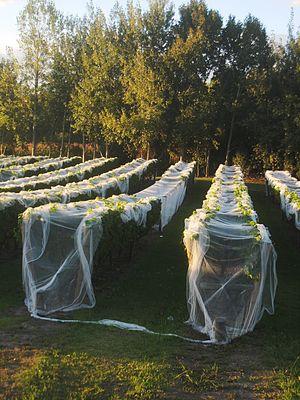
La viticulture est l'activité agricole consistant à cultiver une certaine variété de vigne produisant un fruit pour la consommation humaine : le raisin. Les vignes cultivées en viticulture sont des cultivars de sous-espèces du genre Vitis dénommés cépages.
Les filets anti-oiseaux sont une technique de lutte physique contre les oiseaux en agriculture, horticulture et aquaculture.